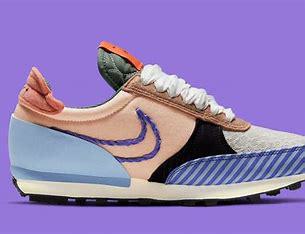
Brand: Nike
Model: Daybreak